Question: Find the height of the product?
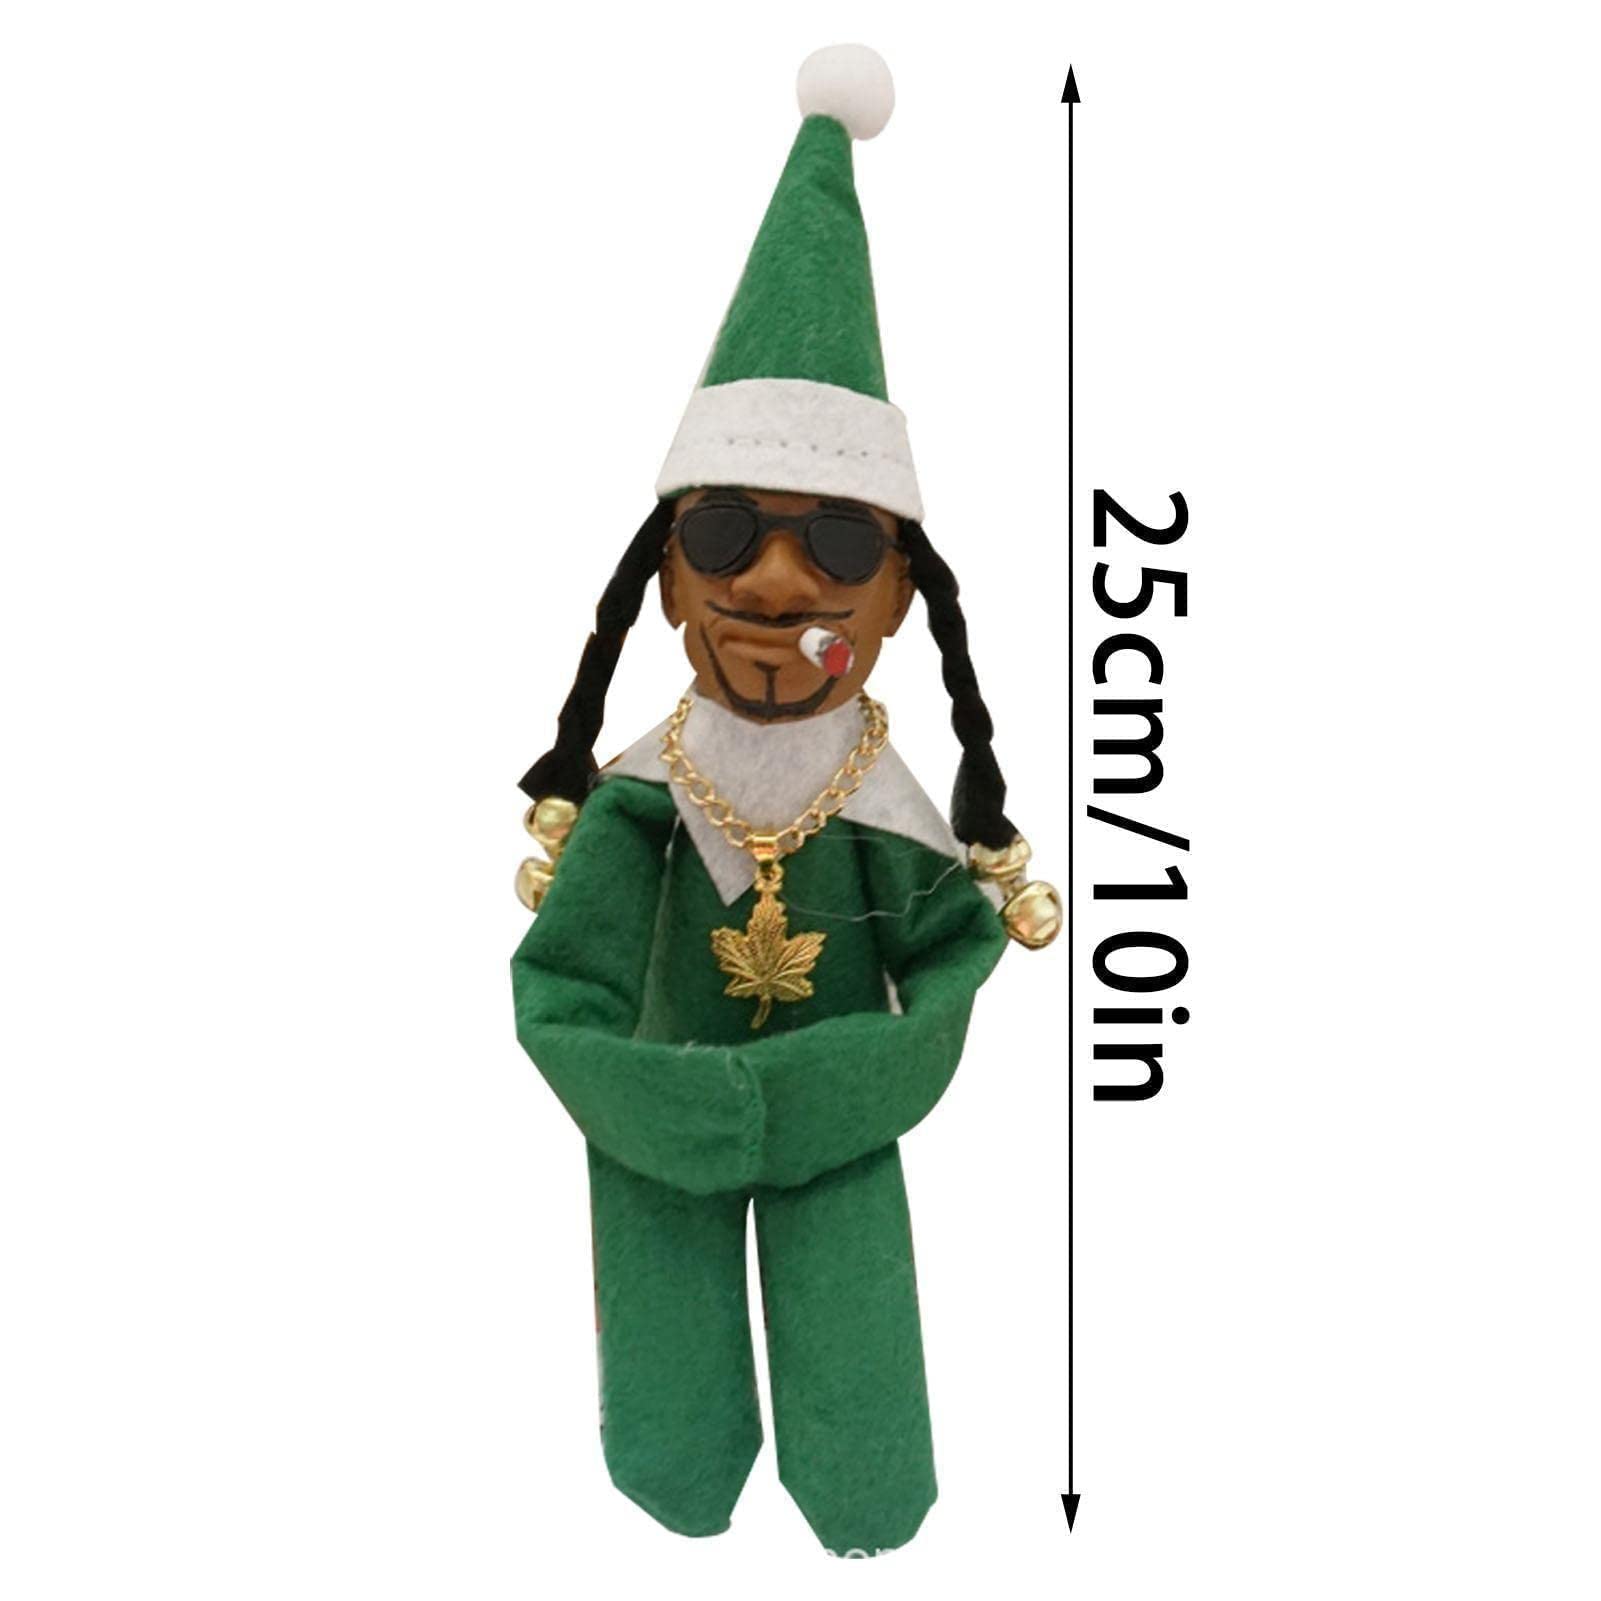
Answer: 25.0 centimetre